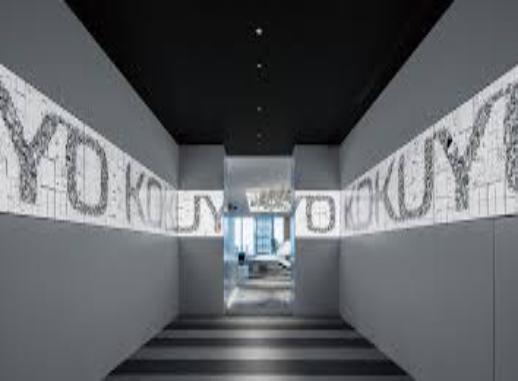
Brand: kokuyo
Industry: Necessities